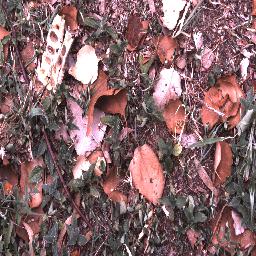
Label: negative